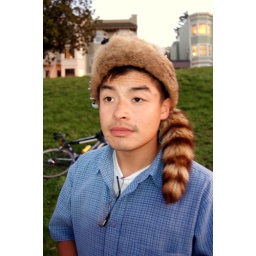
this hat can only be worn by certified mountain men.